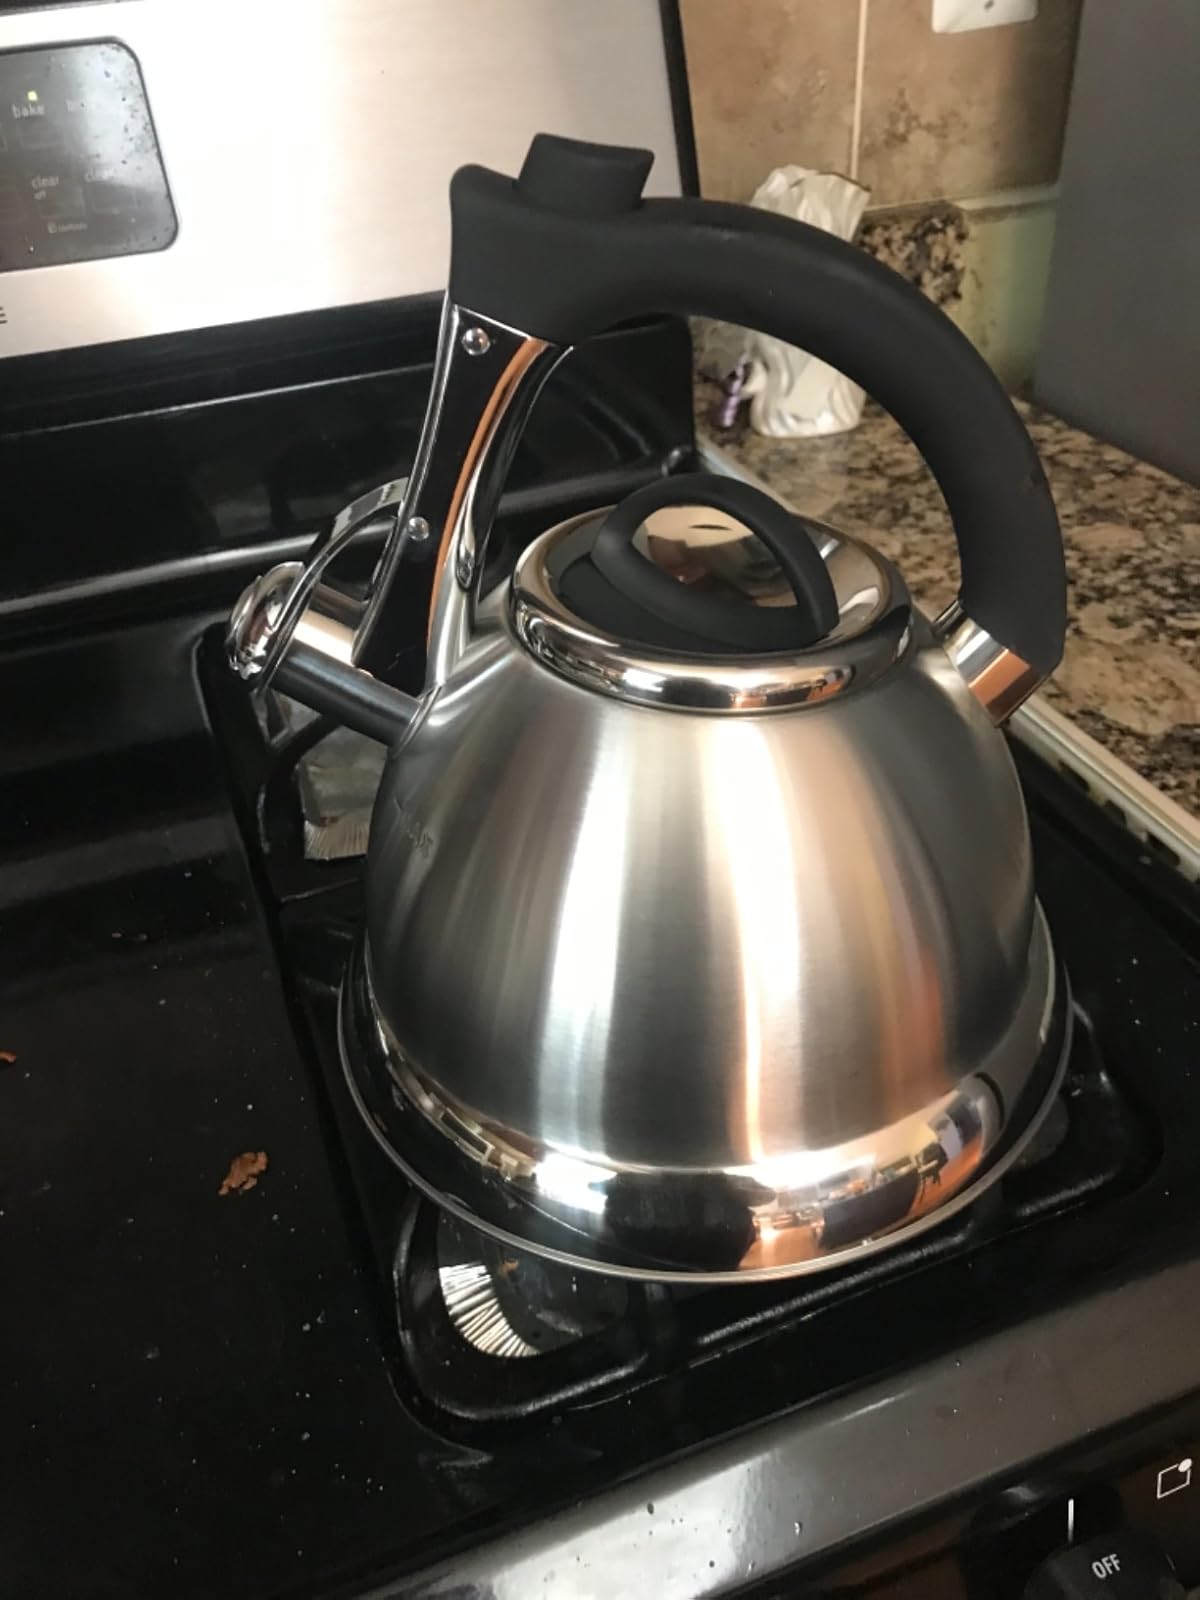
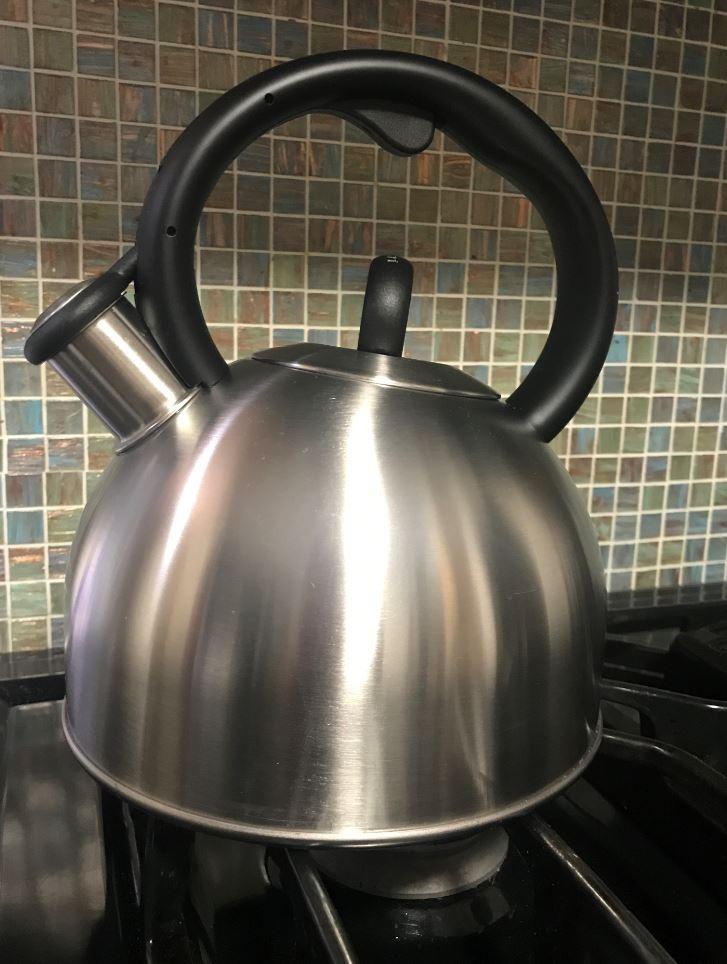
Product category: items_kettle
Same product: no